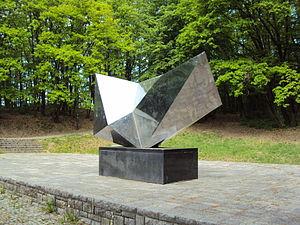
Cet article recense les monuments à la Seconde Guerre mondiale en Croatie.